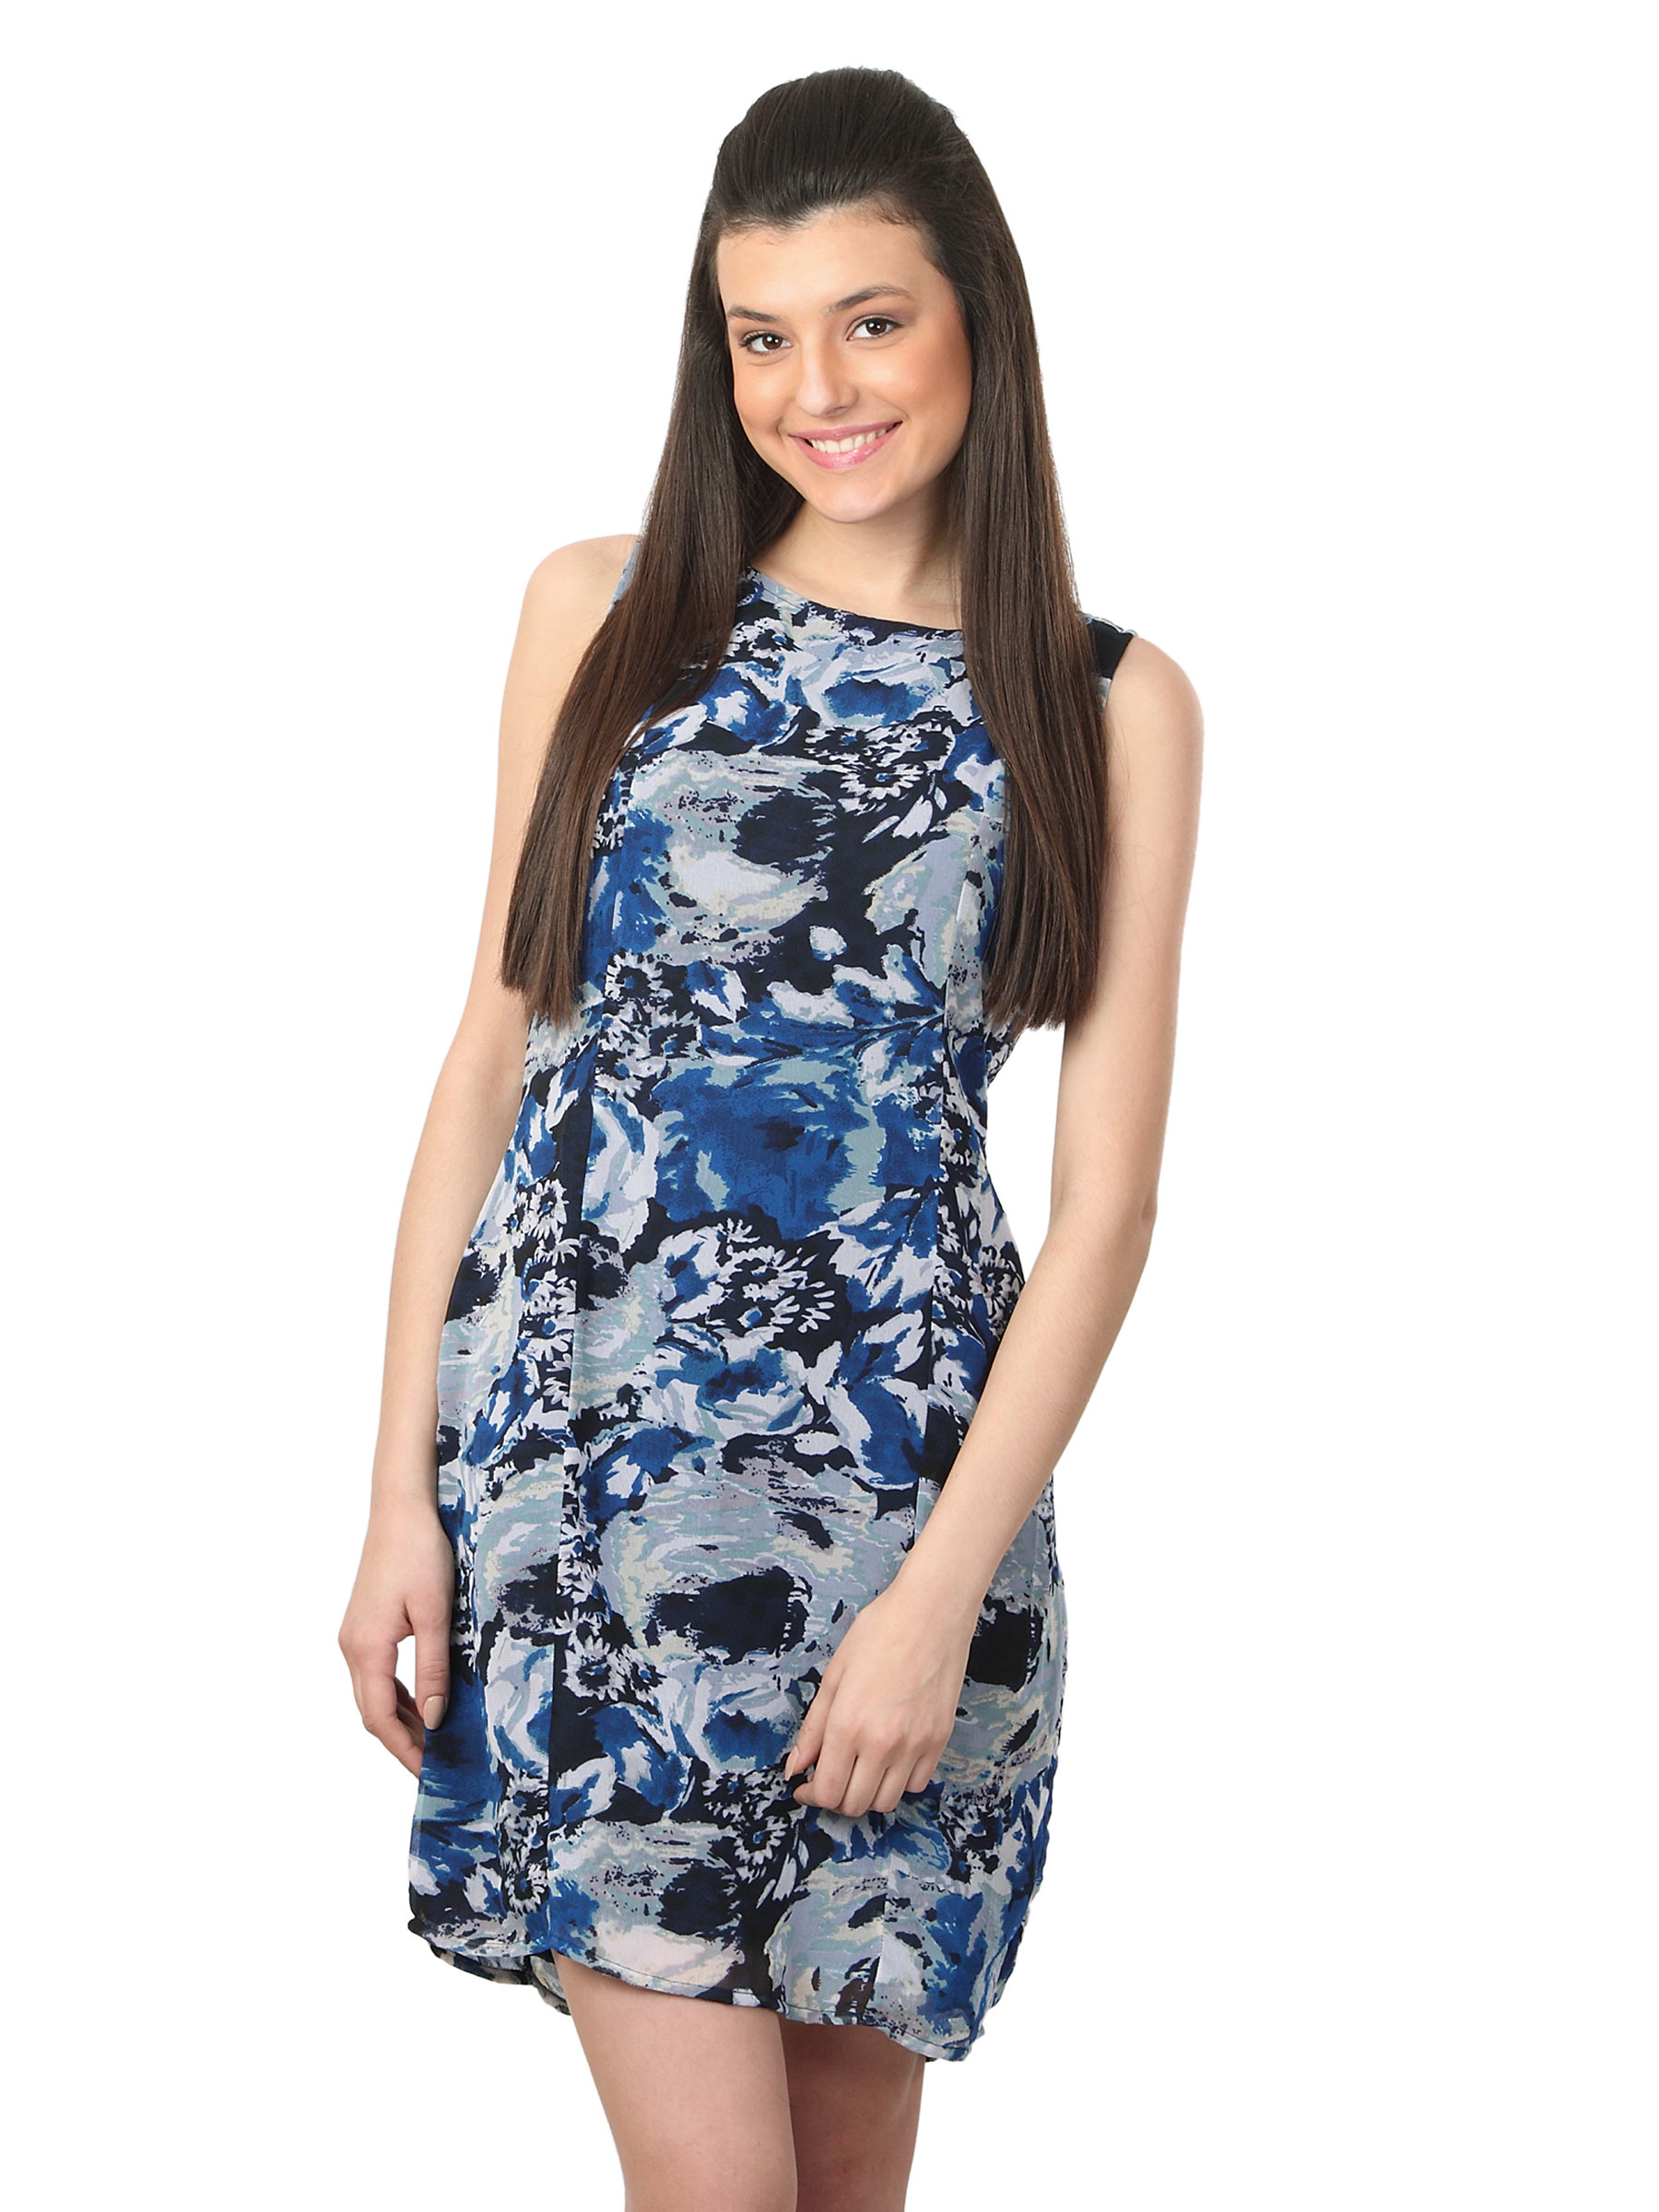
Femella Women Blue GGT Pannel Princess Dress
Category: Apparel / Dress / Dresses
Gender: Women
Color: Blue
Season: Summer 2012
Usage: Casual